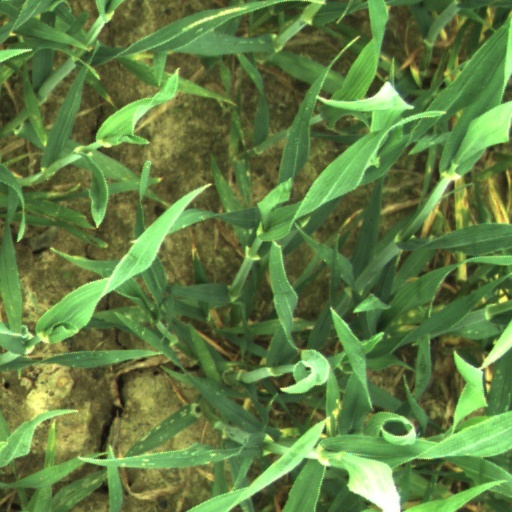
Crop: wheat